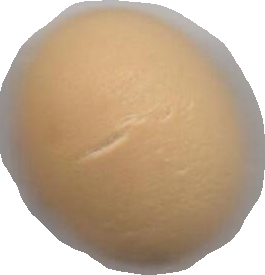
Variety: Grobogan